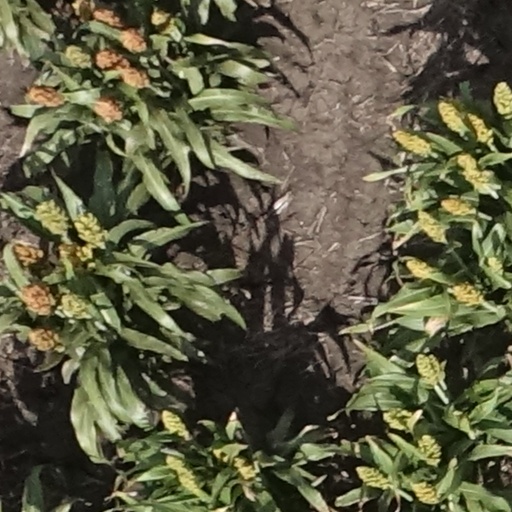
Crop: sorghum